Irvine United Presbyterian Church

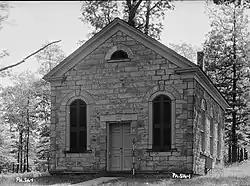
Irvine United Presbyterian Church, HABS Photo, 1937

The Irvine United Presbyterian Church is an historic Presbyterian church which is located in Brokenstraw Township, Warren County, Pennsylvania.